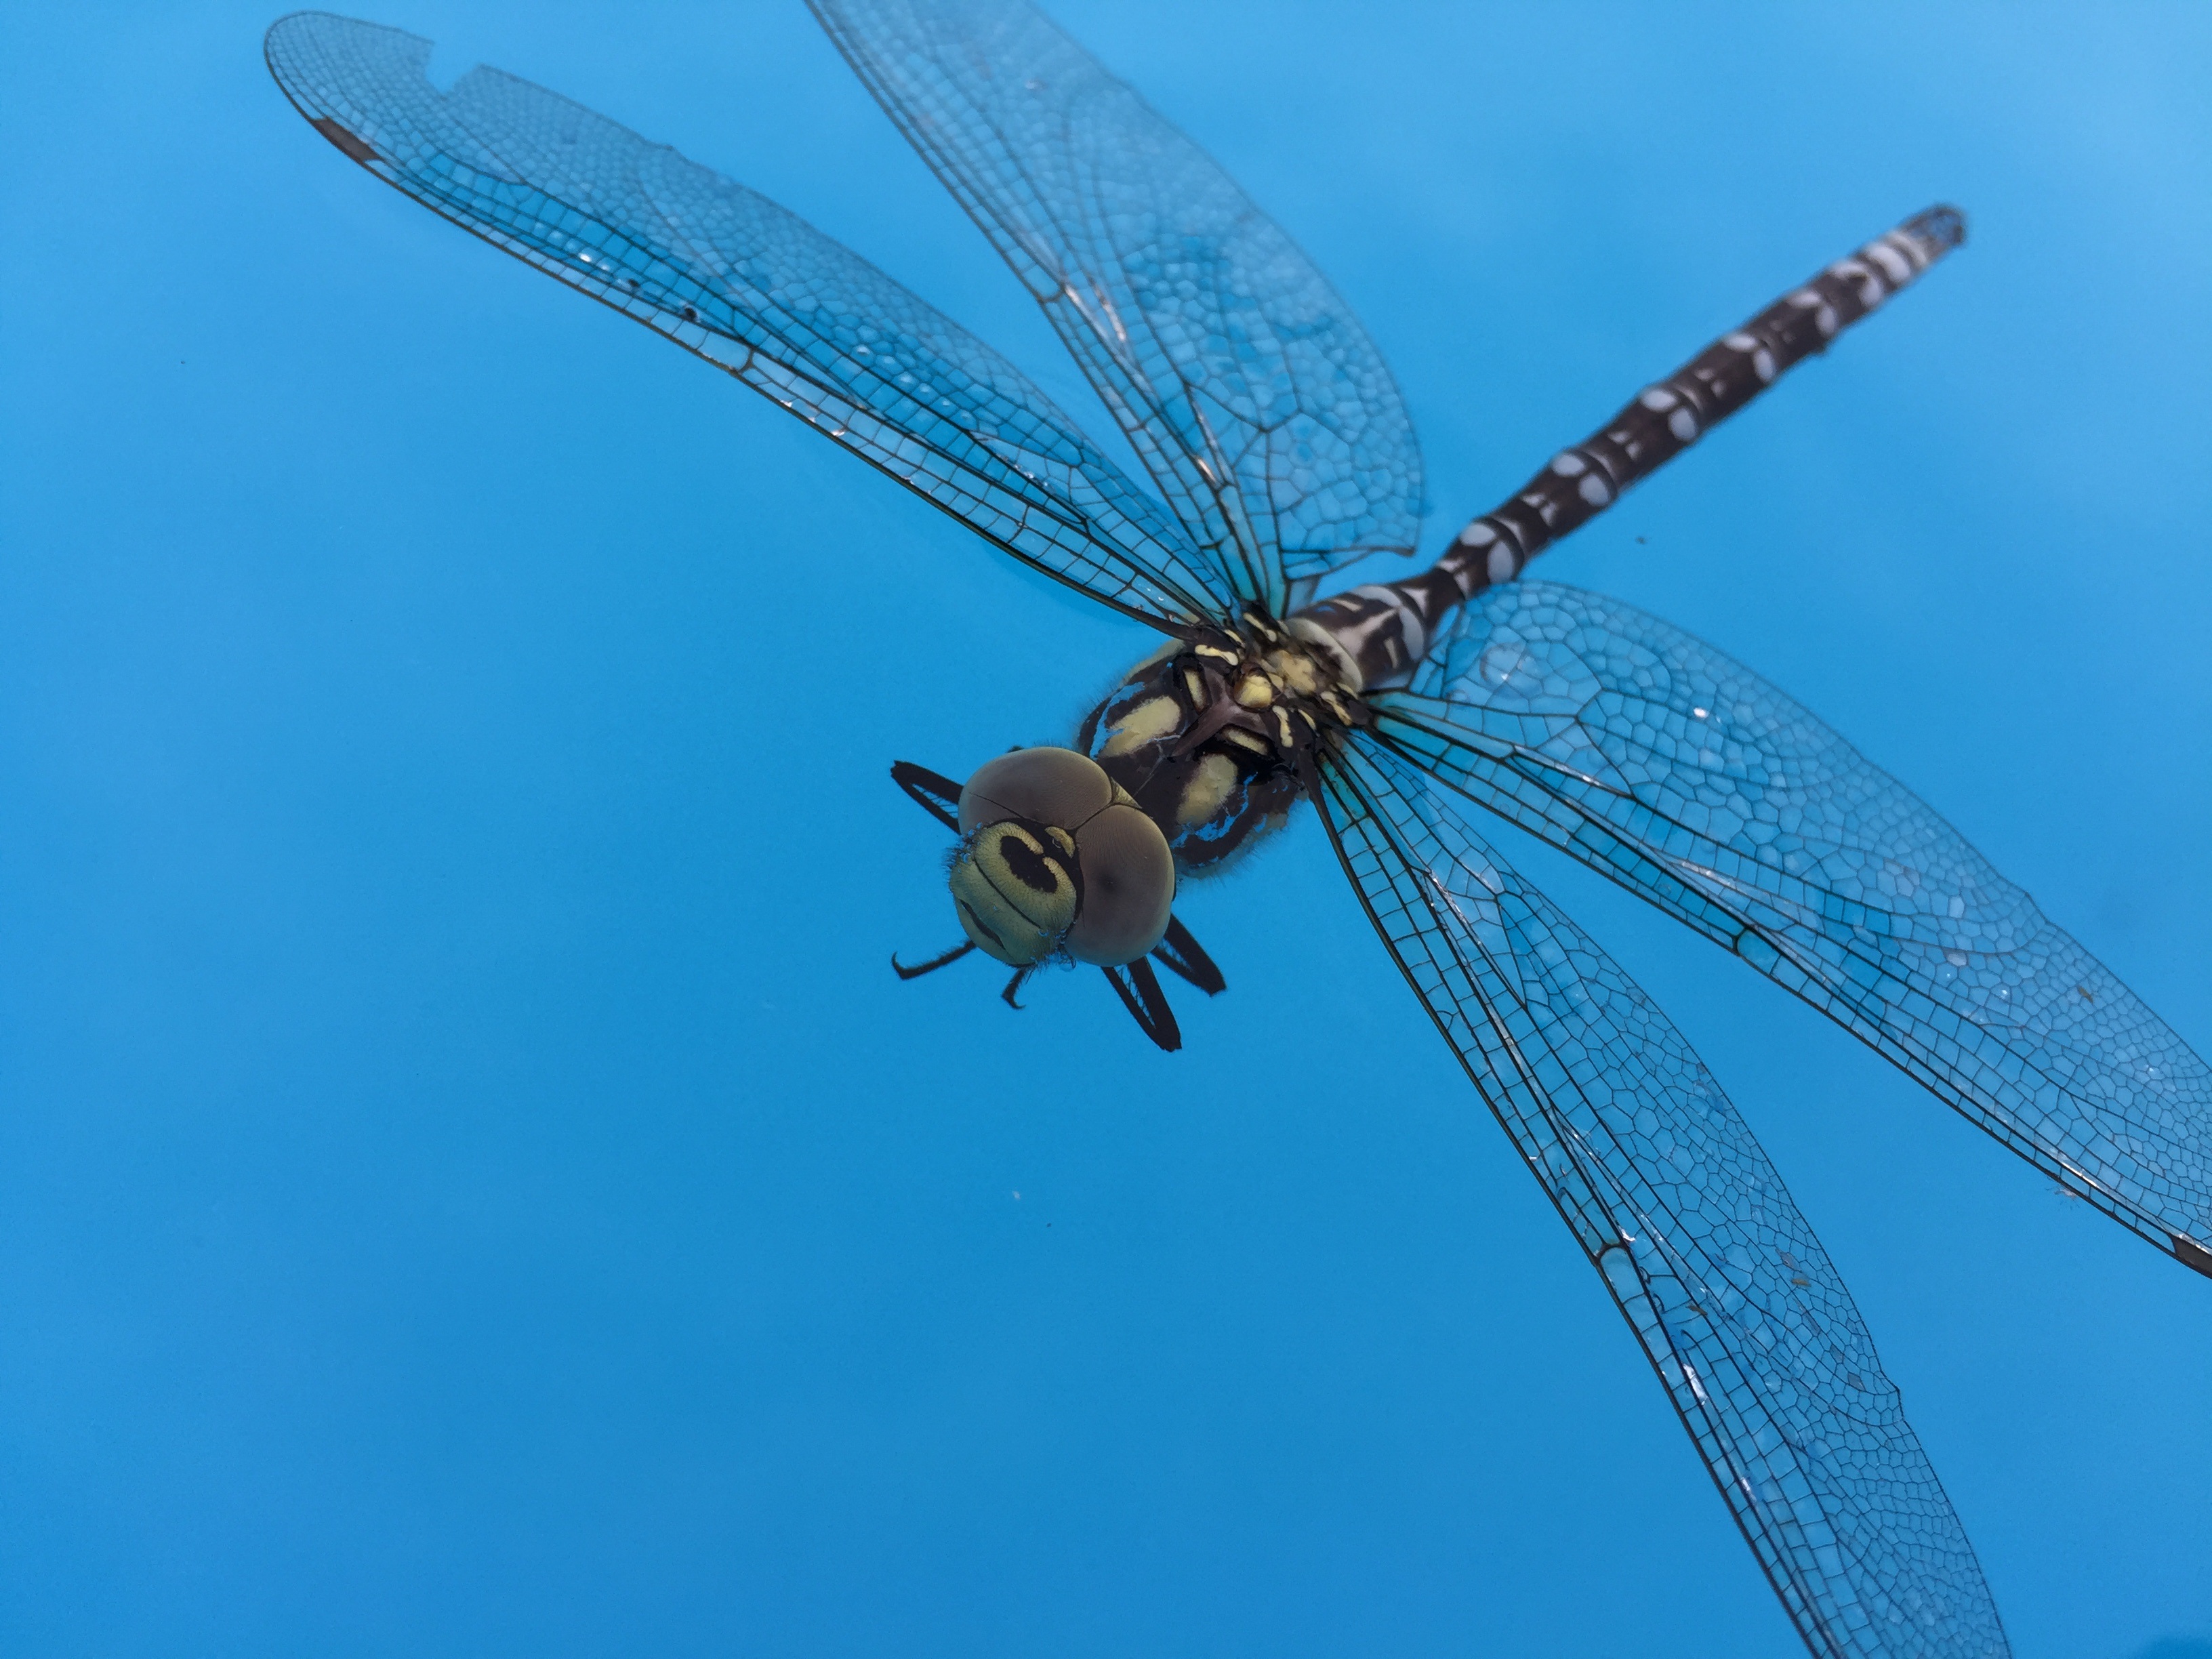
wing, insect, blue, fauna, invertebrate, dragonfly, macro photography, arthropod, atmosphere of earth, dragonflies and damseflies